European Organisation of Military Associations and Trade Unions

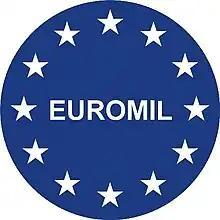

The European Organisation of Military Associations and Trade Unions (EUROMIL) is a politically independent, non-profit umbrella organisation of free, democratic associations of military personnel in Europe.